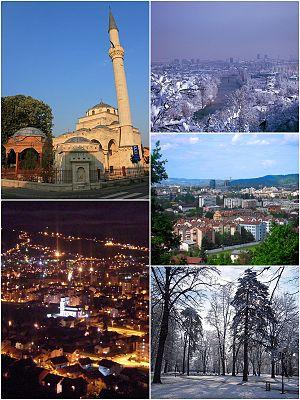
Banja Luka ou Banjaluka, est une ville de Bosnie-Herzégovine et la capitale de l'entité de la République serbe de Bosnie. Au recensement de 1991, la ville intra muros comptait 143 079 habitants et sa zone métropolitaine, appelée Ville de Banja Luka et correspondant à une ex-municipalité du pays, 195 692 habitants. Selon les premiers résultats du recensement bosnien de 2013, la ville intra muros compte 150 997 habitants et sa zone métropolitaine 199 191.